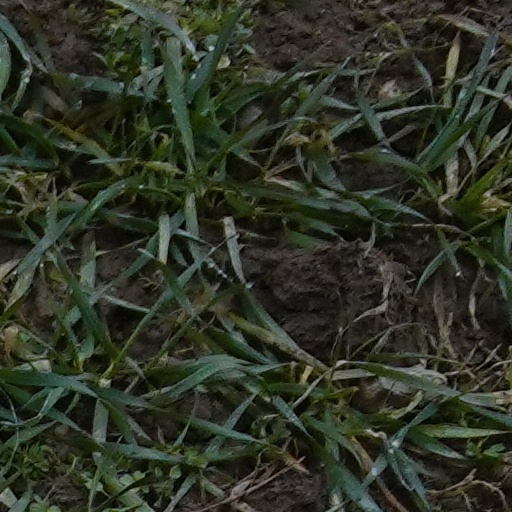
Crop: wheat